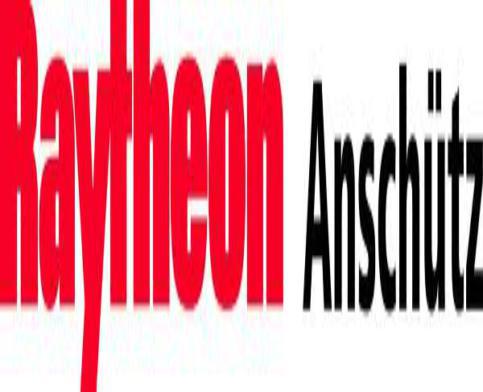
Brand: anschutz
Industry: Others